1987–88 European Cup

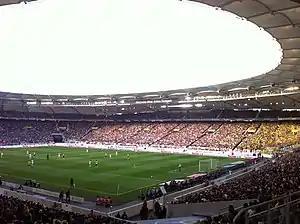
The Neckarstadion in Stuttgart hosted the final.

The 1987–88 European Cup was the 33rd season of the European Cup club football tournament. The competition was won for the first time by PSV Eindhoven, who defeated two-time winners Benfica in the final at Neckarstadion in Stuttgart. PSV became the first Dutch team to win the title in 15 years. They also set a record by winning only three matches on their route to the Cup, including no wins from the quarter-final onwards.